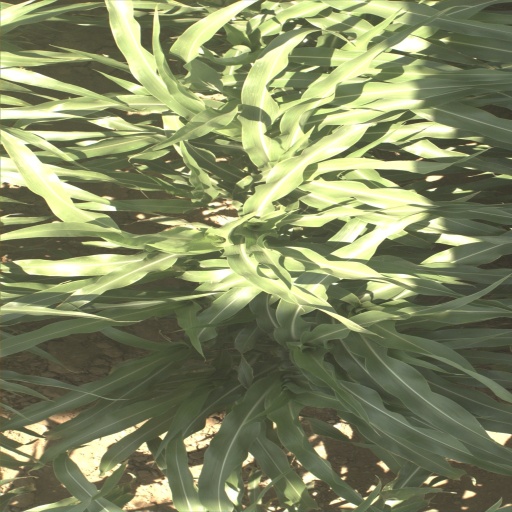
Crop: sorghum